Belmullet

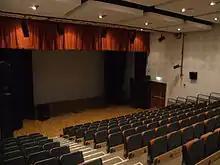
Áras Inis Gluaire, located in Belmullet town

John Millington Synge, author of "The Playboy of the Western World" and "", visited Belmullet in 1904, and reported: "Belmullet in the evening is noisy and squalid, lonely and crowded at the same time and without appeal to the imagination. So at least one stays for a moment. When one has passed six times up and down hearing a gramophone in one house, a fiddle in the next, then an accordion and a fragment of a traditional lullaby, with many crying babies, pigs and donkeys and noisy girls and young men jostling in the darkness, the effect is not indistinct. All the light comes from doors or windows of shops. Last night was St. John’s Eve and bonfires were lighted all over the country, the largest of all being placed at the Town Square at Belmullet. Today, again, there was a large market in the square, where a number of country people, with their horses and donkeys, stood about bargaining for young pigs, heather brooms, homespun flannels, second hand clothing, blackening brushes, tinker’s goods and many other articles".